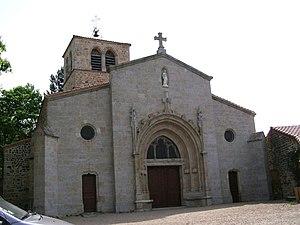
Église Saint-Cyr de Marcilly-le-Châtel, (Inscrit, 1991) This building is inscrit au titre des Monuments Historiques. It is indexed in the Base Mérimée, a database of architectural heritage maintained by the French Ministry of Culture,
Cet article recense les monuments historiques de la Loire, en France.